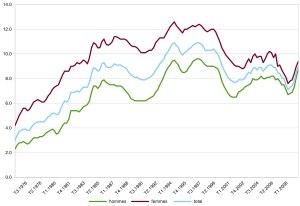
La France connaît un fort taux de chômage depuis les années 1970, bien que les chiffres du chômage aient commencé à augmenter dès les années 1940. Le chômage existait auparavant, mais son faible niveau n’en faisait pas un élément important des débats de société et de la vie économique du pays.